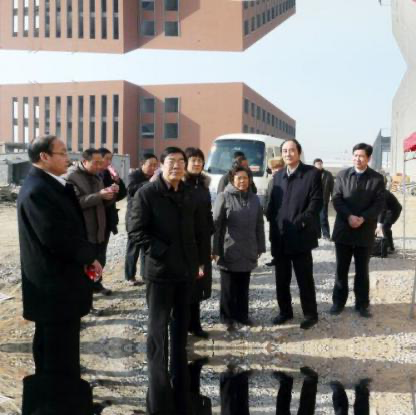
Objects in the image:
label: head
label: head
label: head
label: head
label: head
label: head
label: head
label: head
label: head
label: head